Raja Krishnamoorthi

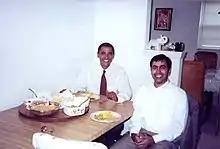
Krishnamoorthi and Barack Obama in July 2002

After graduating from Harvard, Krishnamoorthi served as a law clerk for federal judge Joan B. Gottschall in the Northern District of Illinois and then worked on Barack Obama's 2000 election campaign for the United States House of Representatives. He also served as an issues director for Obama's 2004 campaign for the United States Senate and aided in the development of Obama's 2004 Democratic National Convention keynote address.